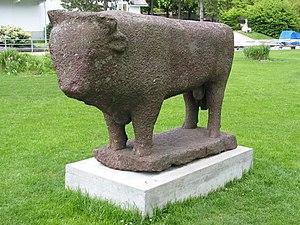
Statue à Bienne
Hans Aeschbacher, né le 18 janvier 1906 et mort le 27 janvier 1980, est un sculpteur suisse abstrait.